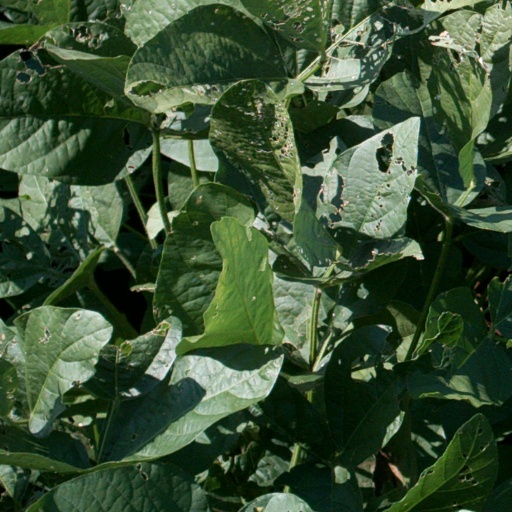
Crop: soybean